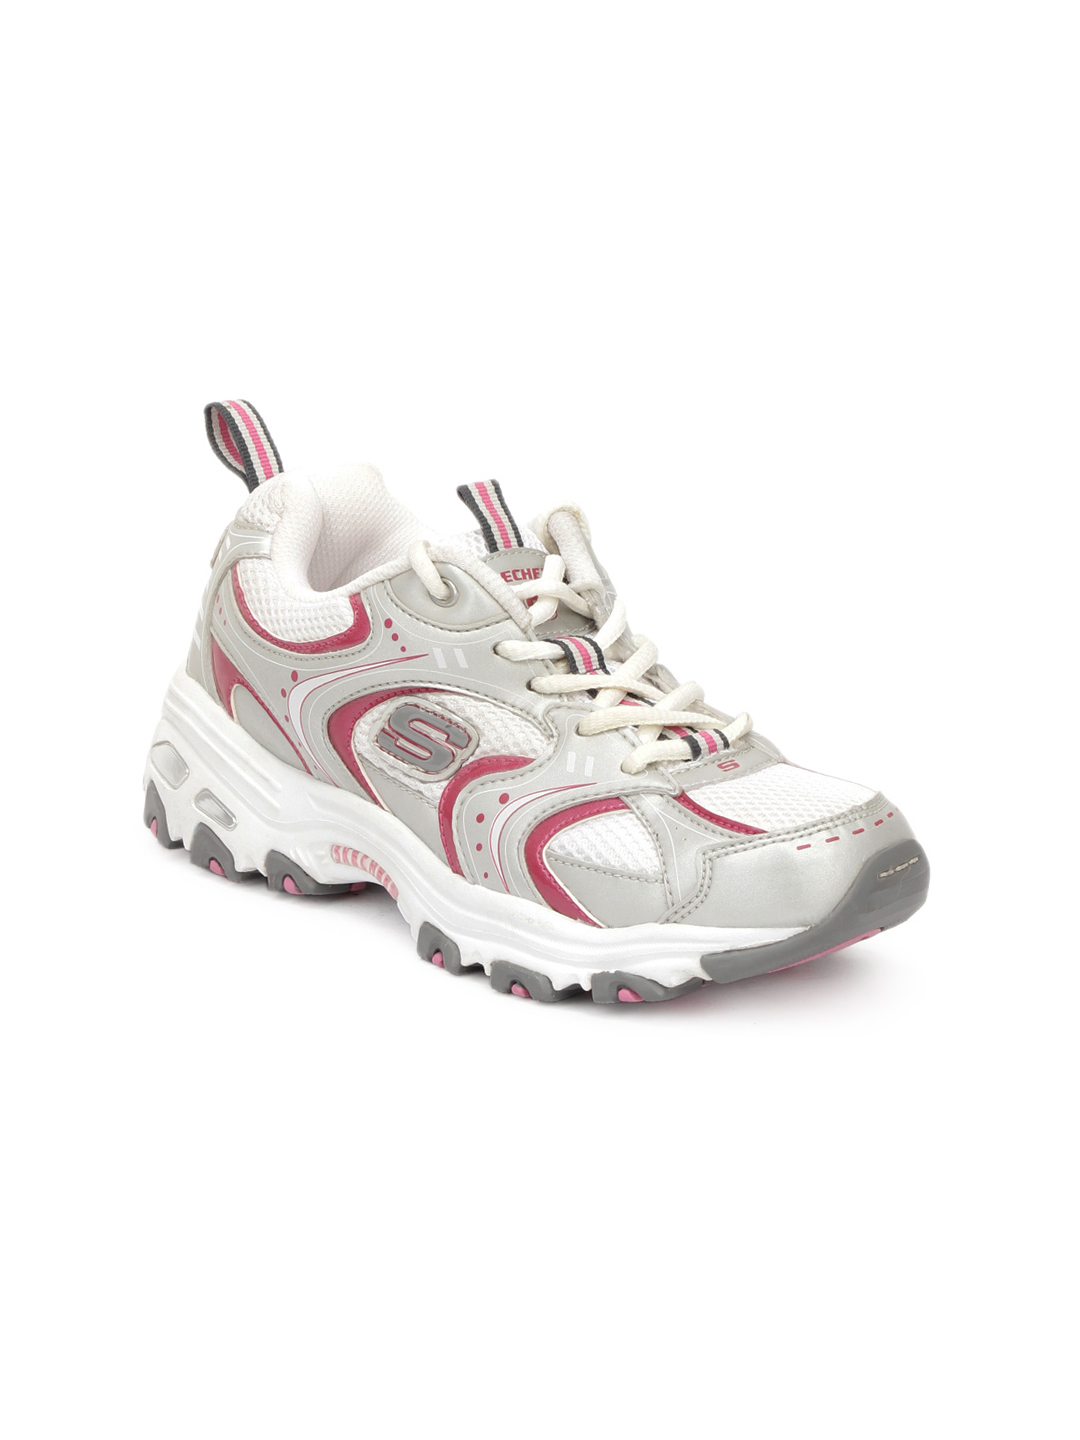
Skechers Women Silver & Pink Sports Shoes
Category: Footwear / Shoes / Sports Shoes
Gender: Women
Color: Silver
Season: Summer 2012
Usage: Sports